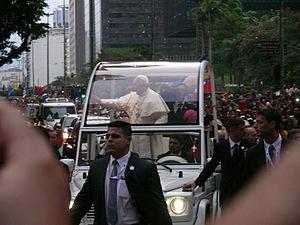
Les Journées Mondiales de la Jeunesse 2013 à Rio de Janeiro (Brésil).
Au cours de son pontificat, le pape François effectue des visites pastorales hors d'Italie.
Les Journées mondiales de la jeunesse 2013 étaient les 28ᵉ Journées mondiales de la jeunesse, organisées par l'Église catholique, qui se sont tenues à Rio de Janeiro au Brésil du 23 au 28 juillet 2013, tel qu'annoncé par le pape Benoît XVI à l'issue des JMJ 2011.